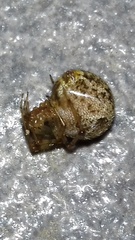
Species: Parasteatoda_tepidariorum